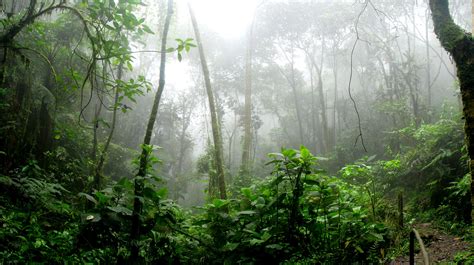
Weather: foggy or hazy